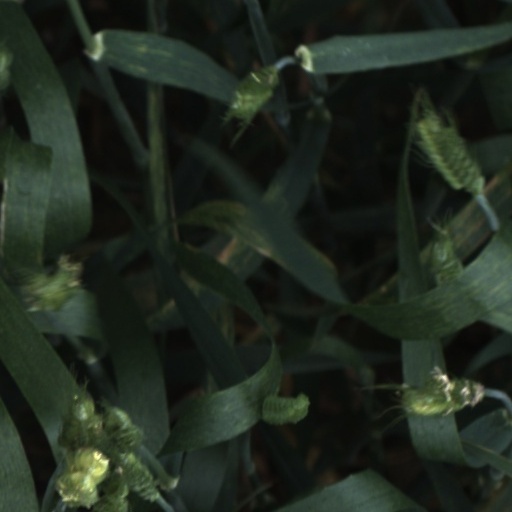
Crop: wheat